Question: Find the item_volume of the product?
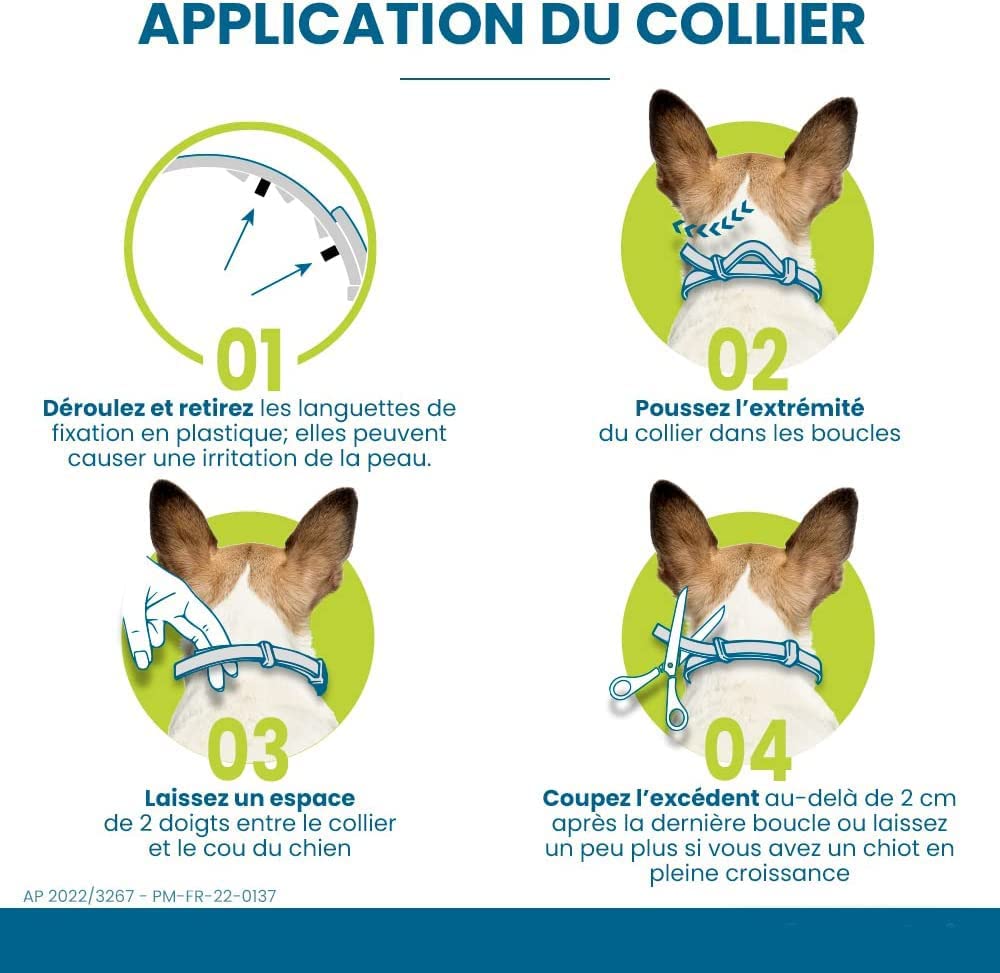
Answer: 4.0 litre